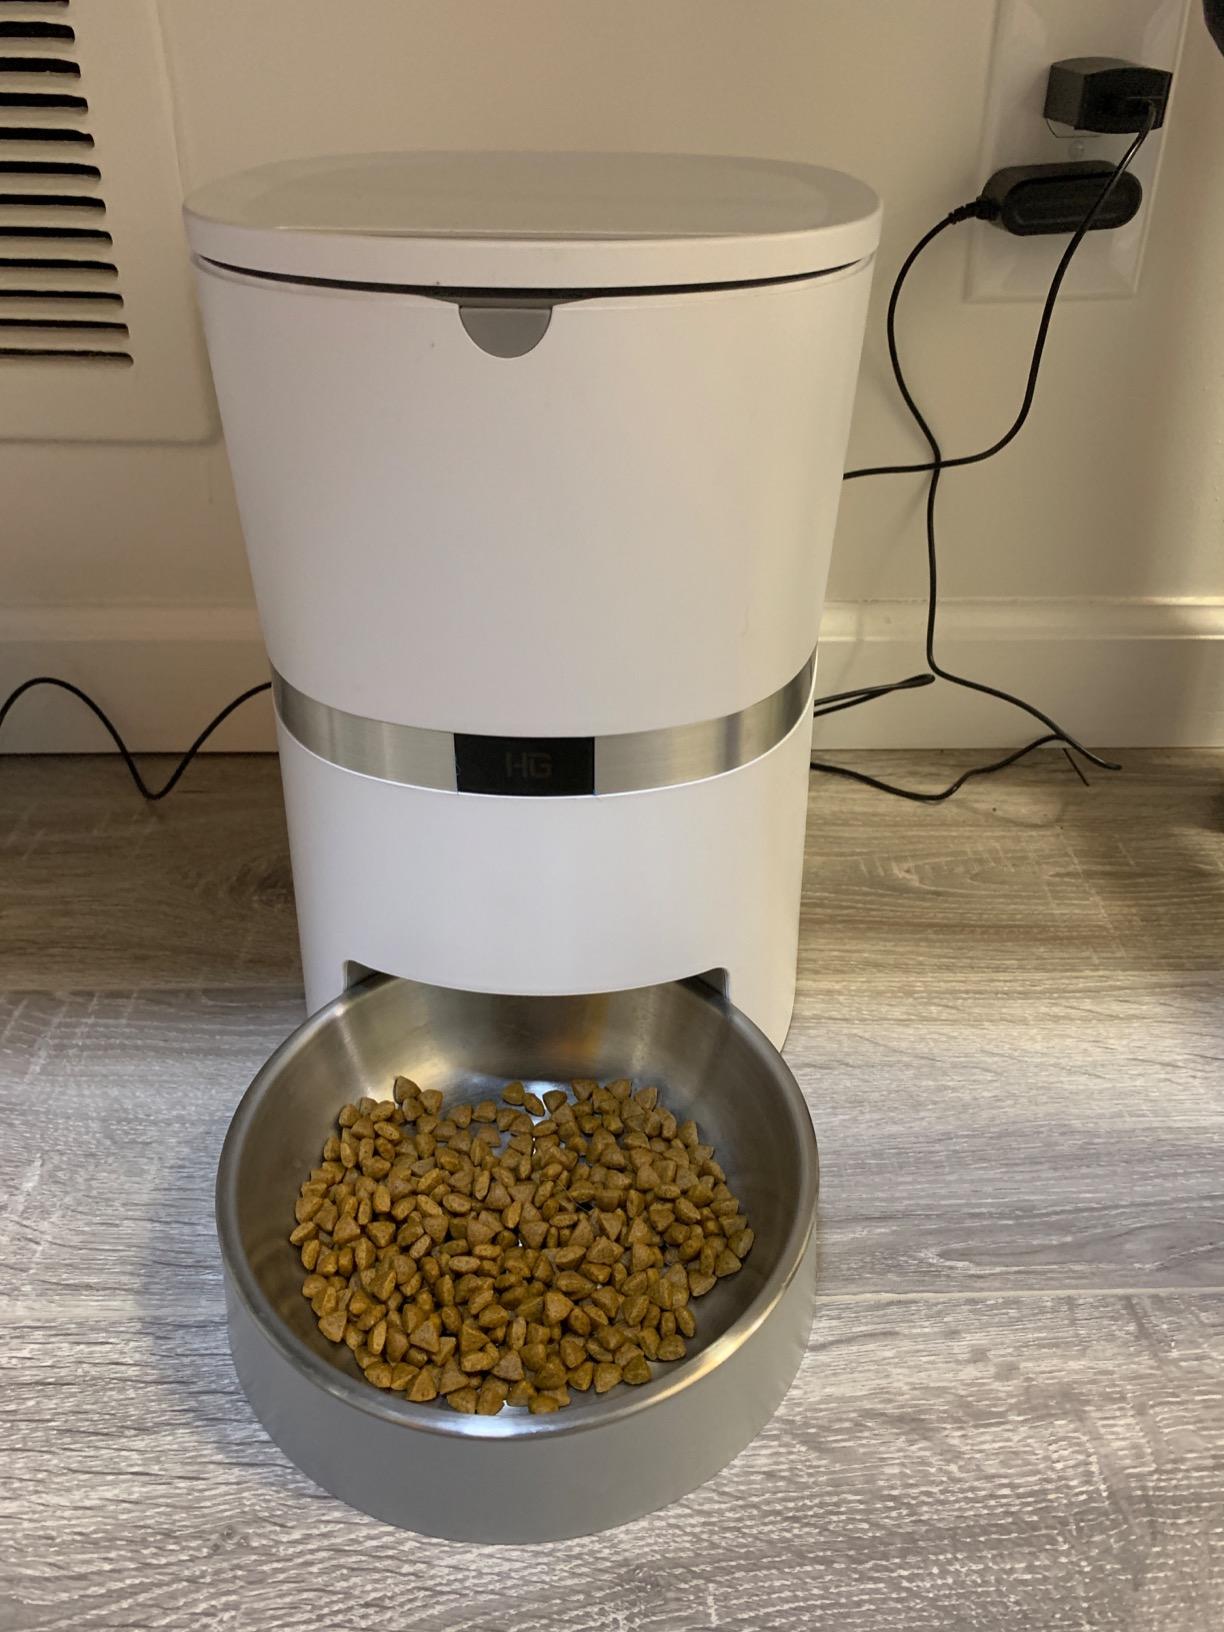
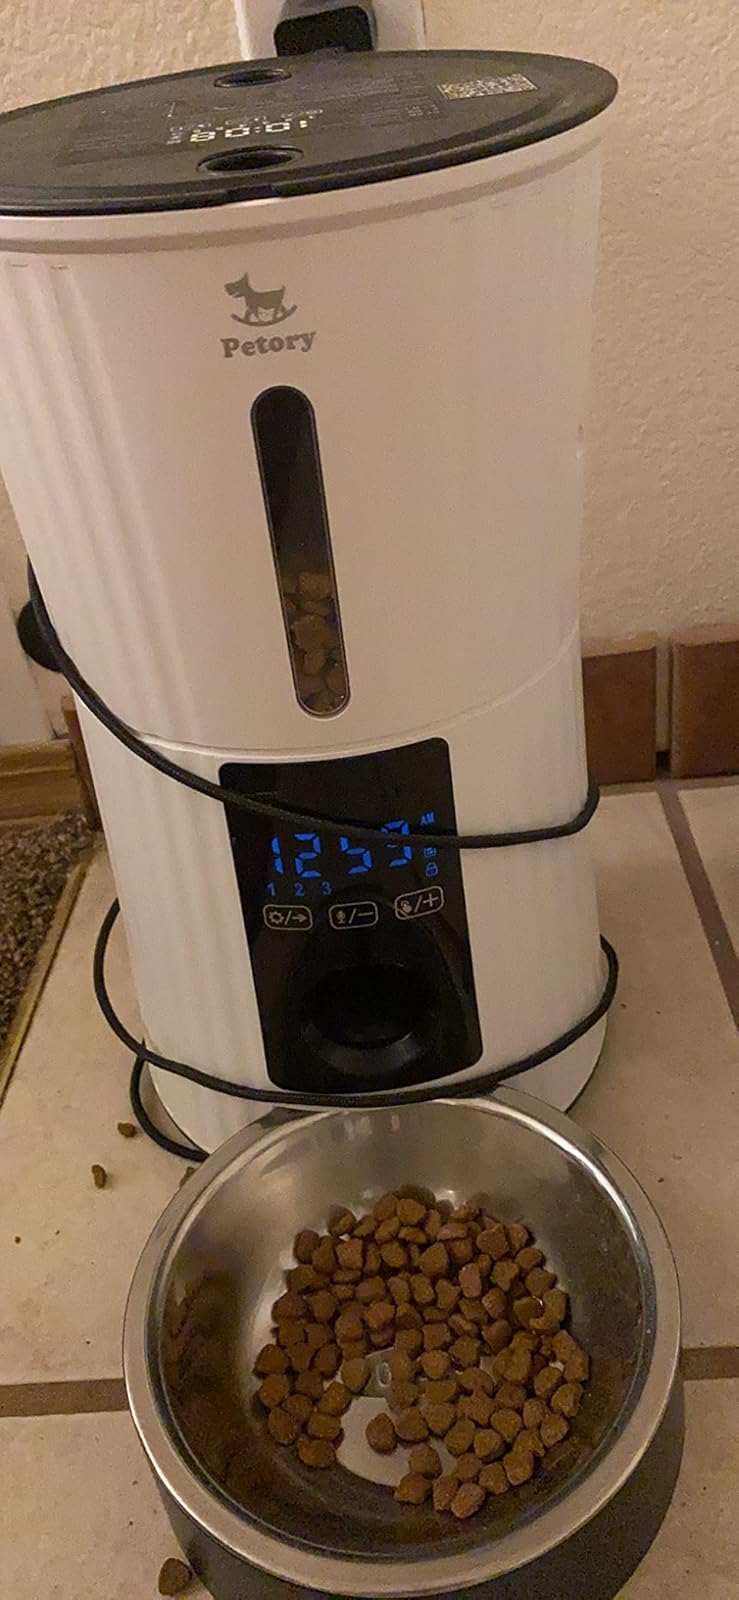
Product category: items_feeder
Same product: no